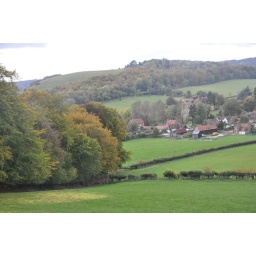
View of the village from further down the hill. The light green area on the grass in the foreground is moss.